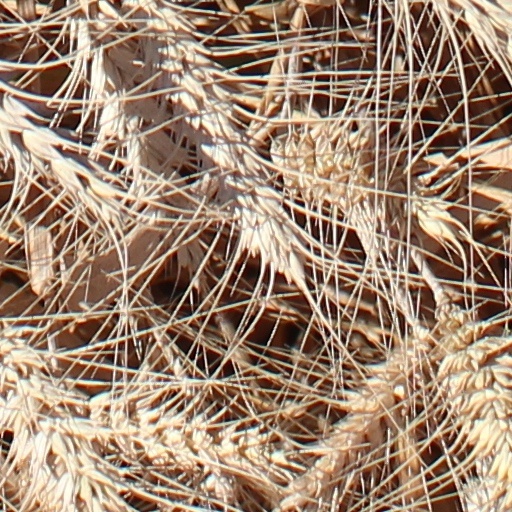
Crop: wheat